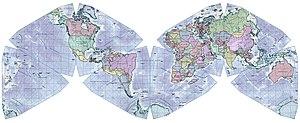
Cette liste recense différentes méthodes de projection cartographique.